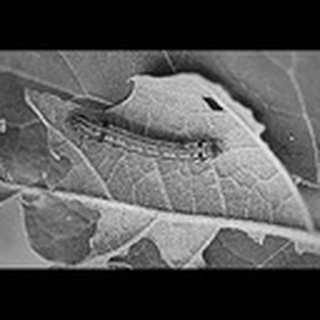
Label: cotton_army_worm